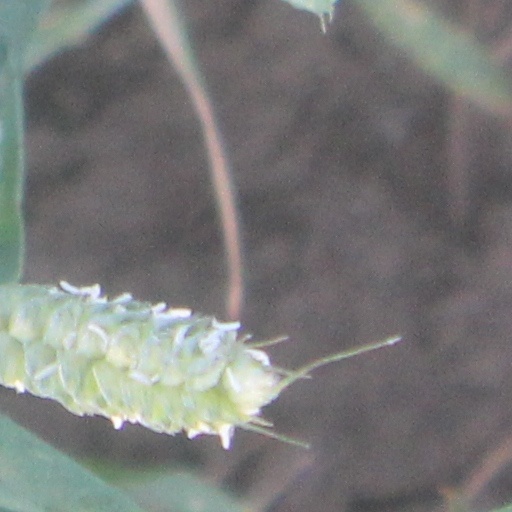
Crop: wheat